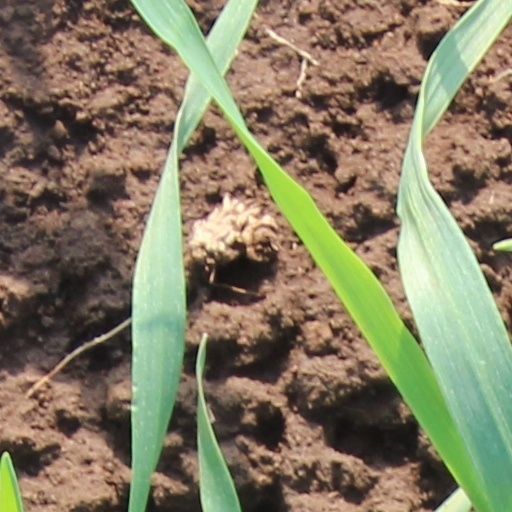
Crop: wheat